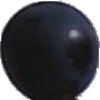
Label: Grape Blue 1